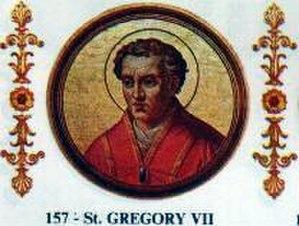
Ildebrando de Soana, né vers 1015/1020 et mort le 25 mai 1085 à Salerne, est un moine bénédictin toscan qui devient en 1073 le 157ᵉ évêque de Rome et pape sous le nom de Grégoire VII, succédant à Alexandre II. Connu parfois comme le moine Hildebrand, il est le principal artisan de la réforme grégorienne, tout d'abord en tant que conseiller du pape Léon IX et de ses successeurs, puis sous son propre pontificat.